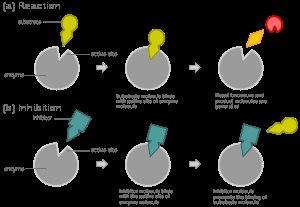
Un inhibiteur compétitif est un inhibiteur enzymatique qui agit en se liant à un site actif libre d'une enzyme à la place d'un substrat, ce qui bloque la réaction normalement catalysée par l'enzyme.